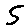
Label: 5